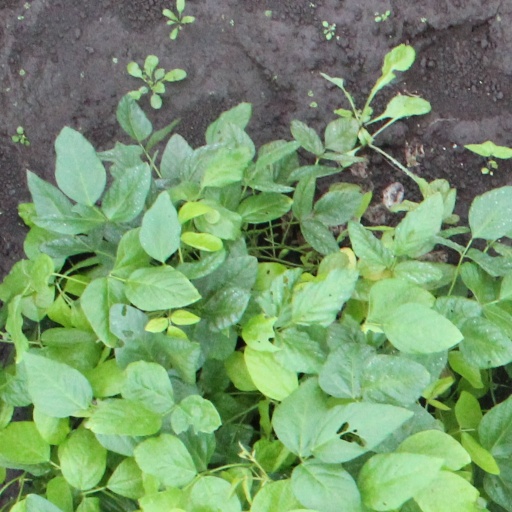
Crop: soybean